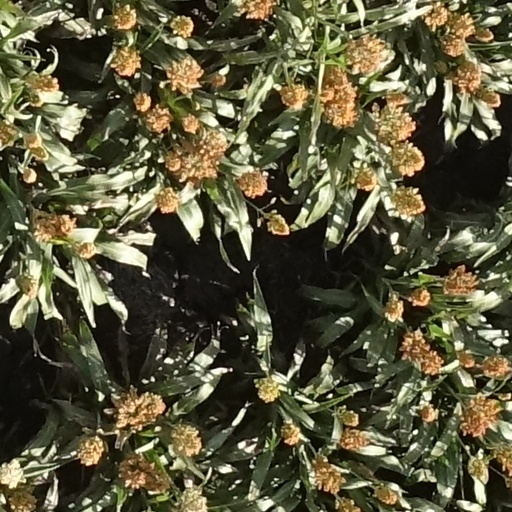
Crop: sorghum